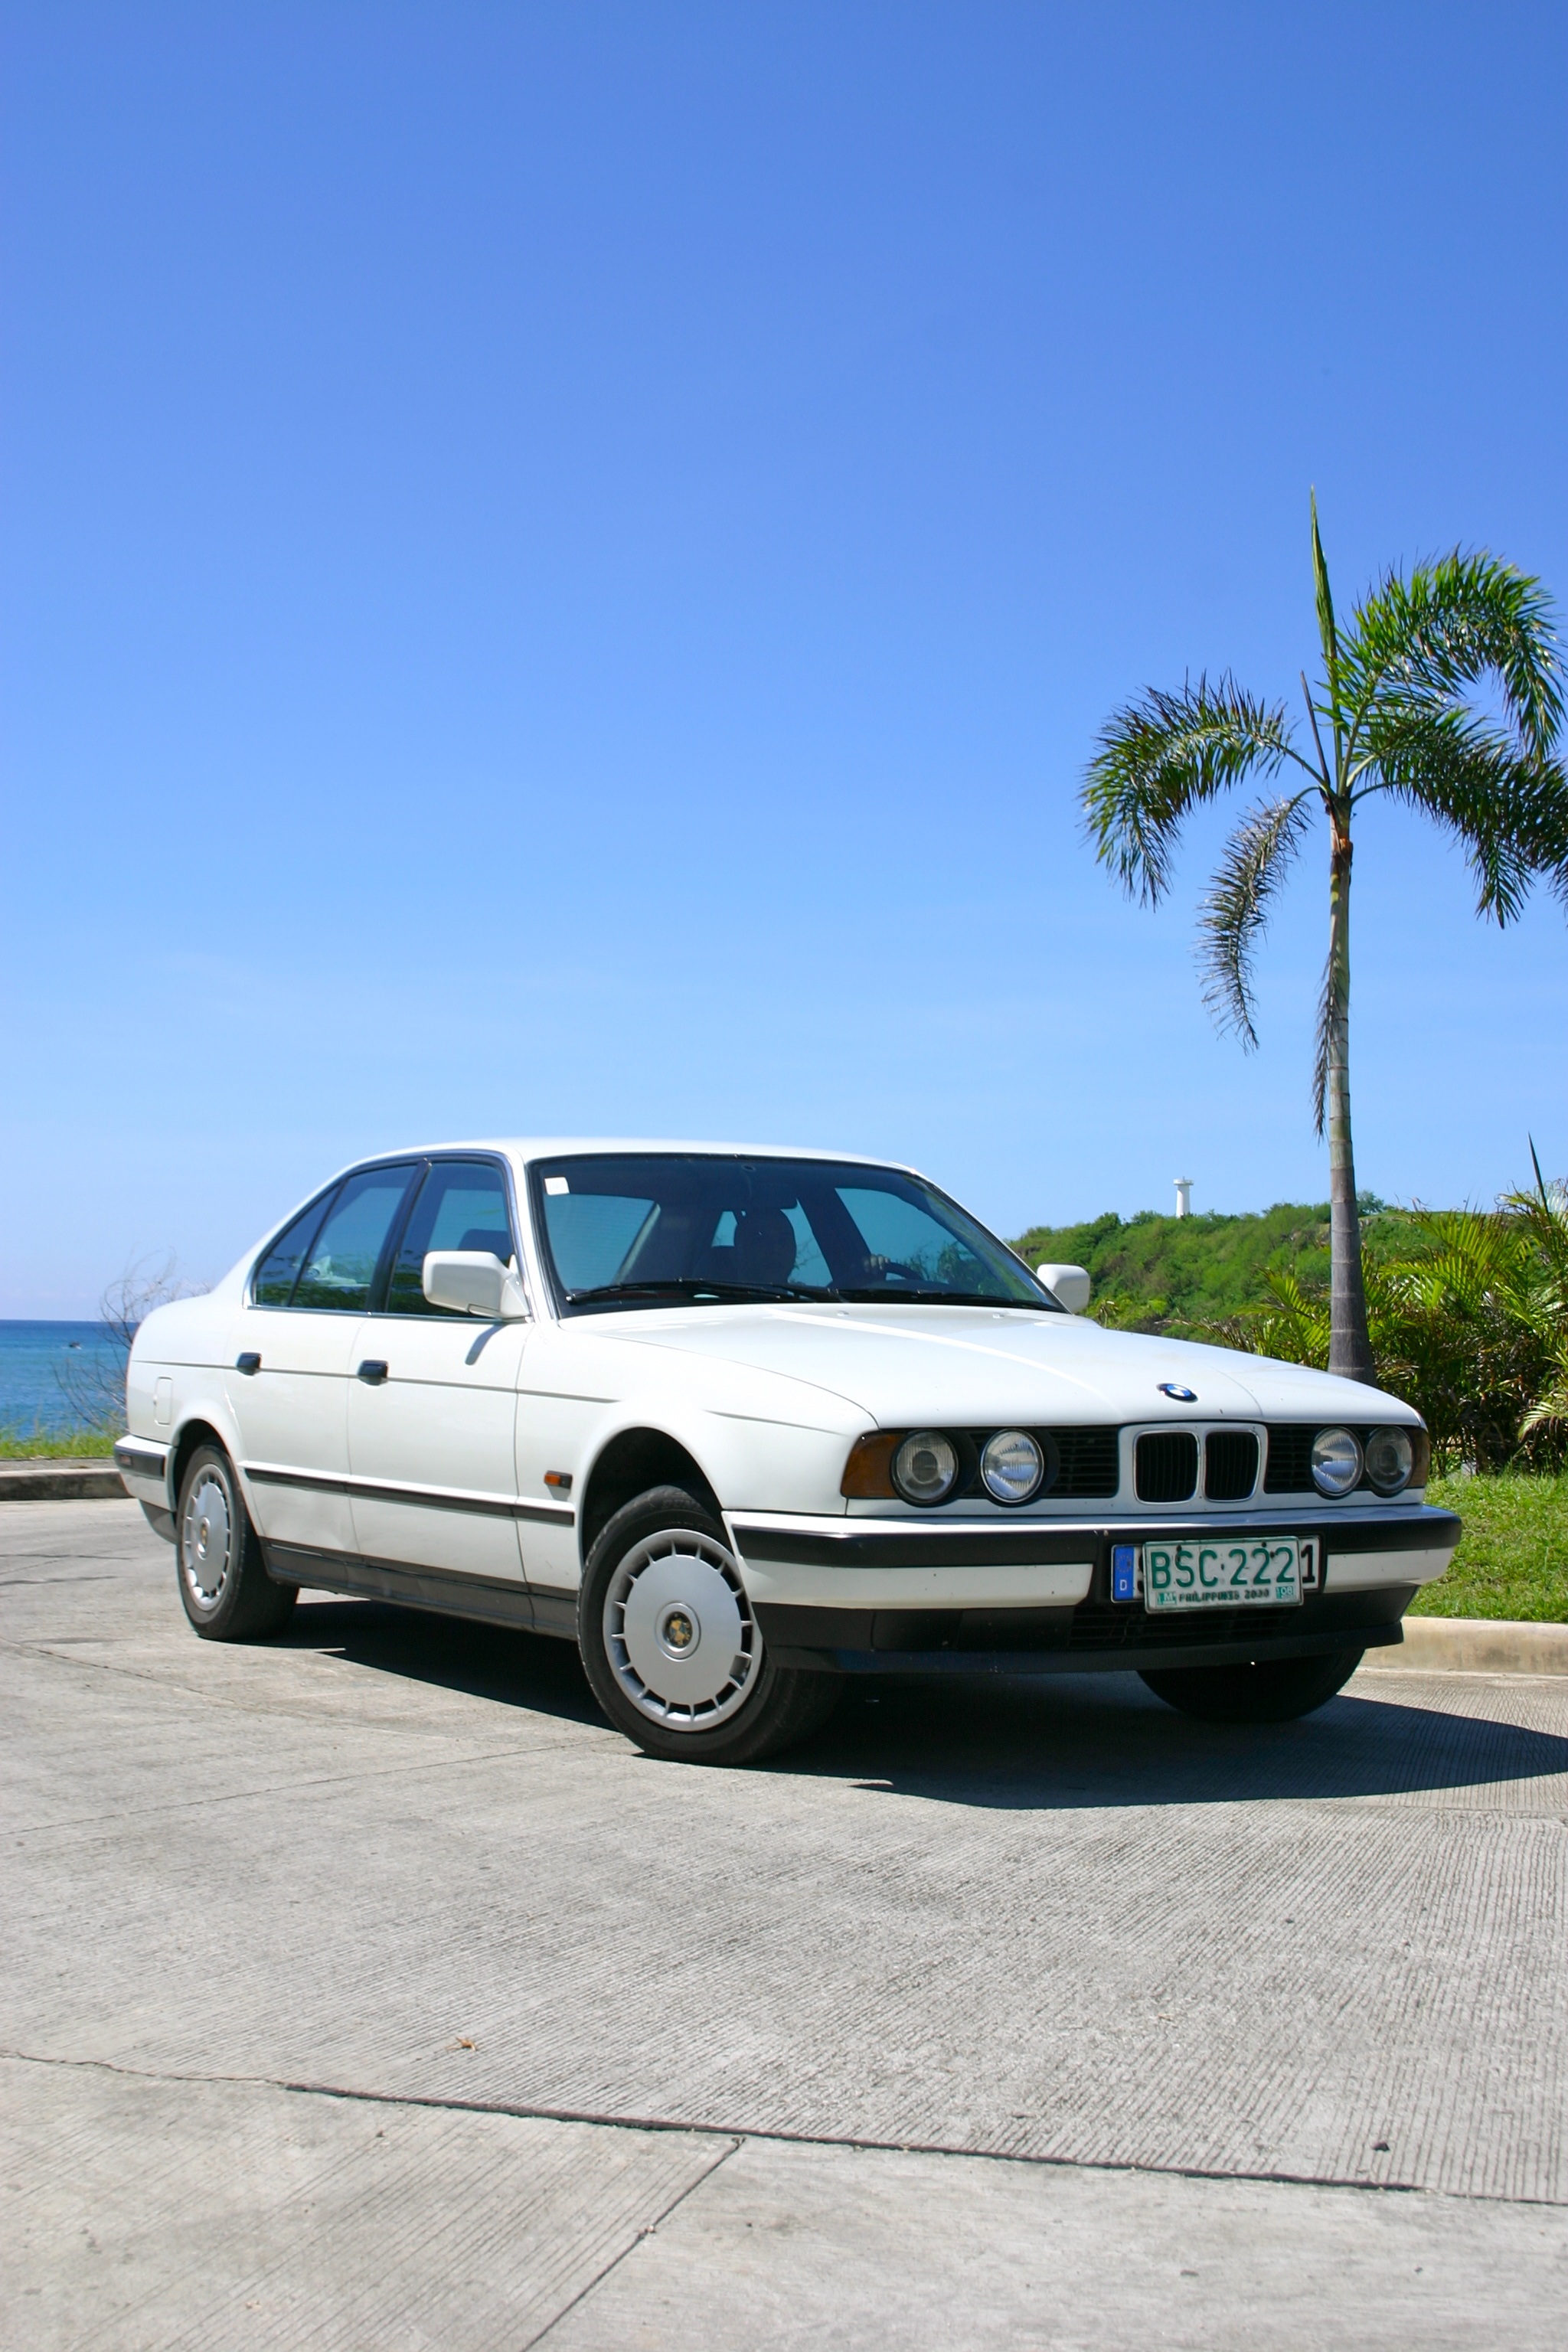
beach, car, wheel, vehicle, drive, sports car, road trip, sedan, bmw, land vehicle, automobile make, automotive exterior, luxury vehicle, executive car, sports sedan, full size car, bmw 5 series, bmw 7 series